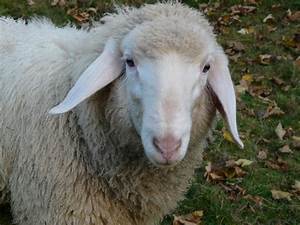
Label: pecora